Burleigh Heads, Queensland

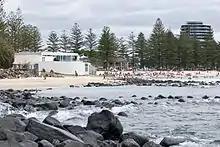
Burleigh Heads beach, 2008

West Burleigh takes its name from the West Burleigh railway station on the former South Coast railway line. The railway station name was assigned by the Queensland Railways Department on 16 April 1915. The railway station had previously been named "Booningba", an Aboriginal name meaning "place of the echidna."